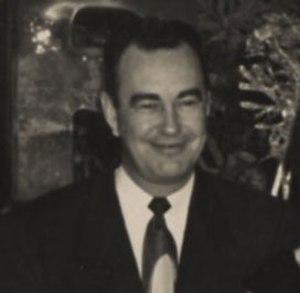
Lawrence Winchester Wetherby, né le 2 janvier 1908 à Middletown et mort le 27 mars 1994 à Frankfort, est un homme politique américain, membre du Parti démocrate, gouverneur du Kentucky entre 1950 et 1955 et lieutenant-gouverneur du Kentucky entre 1947 et 1950.